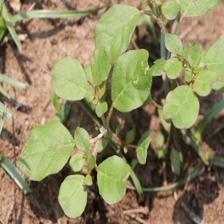
Label: BroadLeafWeed